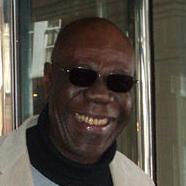
Age: 73